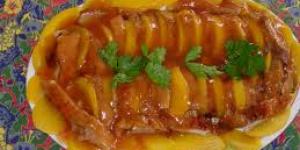
pato con durazno